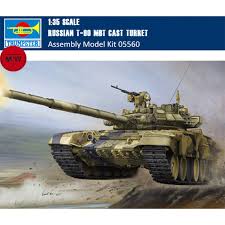
Label: Tank